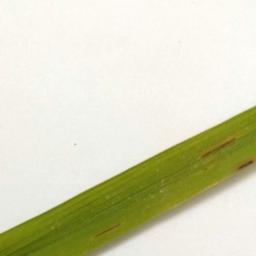
Label: Rice___Brown_Spot